Glamorgan Yeomanry

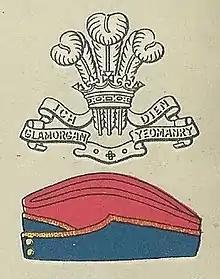
Glamorgan Yeomanry cap badge and Royal Artillery service cap, "ca" 1941.

After the failure of Market Garden, XII Corps was ordered to advance westwards towards 's-Hertogenbosch. The attack on s'Hertogenbosch (Operation Alan) began at 06.30 on 22 October, the infantry advancing behind a timed programme fired by the guns. The capture of the town took four days of house-to-house fighting, while the artillery fired on the Germans' escape routes.